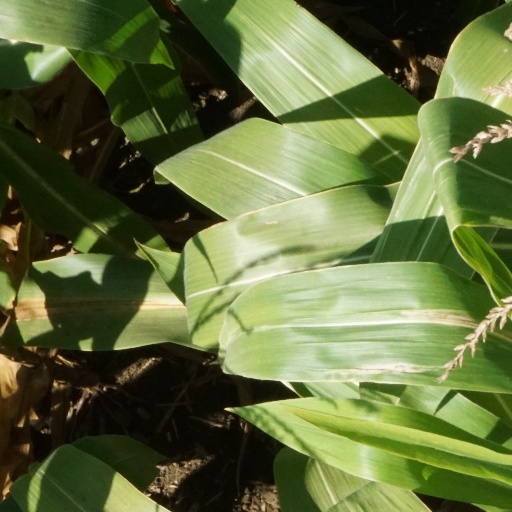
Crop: maize; corn